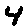
Label: 4